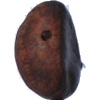
Label: chestnut